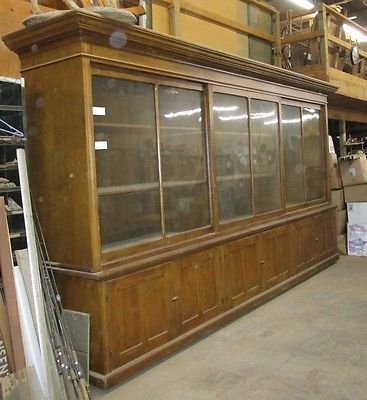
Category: cabinet